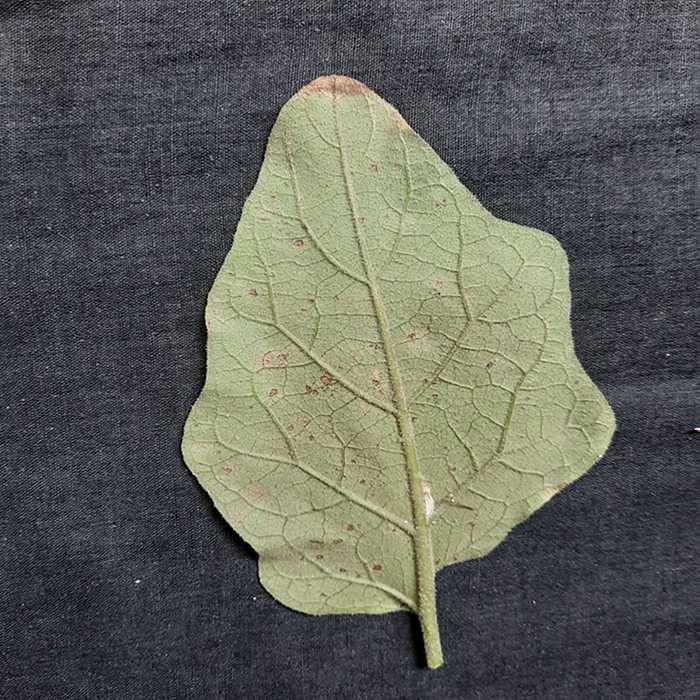
Plant: Eggplant
Label: Eggplant Cercopora leaf spot